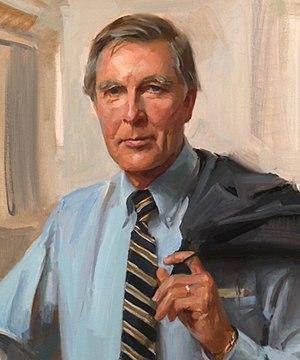
Morris King Udall, dit Mo Udall, né le 15 juin 1922 à Saint Johns et mort le 12 décembre 1998 à Washington, est un homme politique et basketteur américain.
L'élection présidentielle américaine de 1976 intervient après le désengagement au Viêt nam, le scandale du Watergate, qui avait abouti à la démission de Richard Nixon, et les débuts de la crise économique mondiale. Le président en exercice est Gerald Ford. Il était devenu vice-président de Richard Nixon après la démission de Spiro Agnew. En conséquence, par un concours de circonstances, celui qui occupe la Maison-Blanche en 1976 n'a pas été élu par le peuple américain, 4 ans plus tôt, mais nommé par le Président, nomination confirmée par le Congrès des États-Unis au début de l'année 1974. Lors des élections primaires républicaines, Ronald Reagan, ancien gouverneur de Californie, dispute âprement l'investiture républicaine au Président sortant, finalement désigné de justesse.